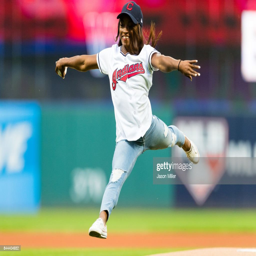
award winner throws out the first pitch prior to the game .